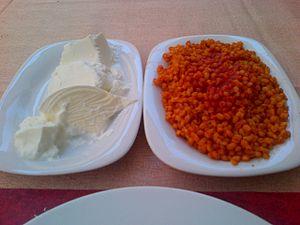
La cuisine turque bénéficie de l'héritage ottoman et est à la charnière des saveurs asiatiques, orientales et méditerranéennes. En effet, la cuisine turque s'est enrichie des migrations des Turcs au cours des siècles, de l'Asie centrale à l'Europe et fut influencée par ses pays voisins. À l'inverse, on trouvera un grand nombre de plats communs avec les gastronomies libanaise, grecque ou arménienne.